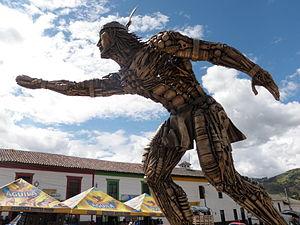
Le tejo, ou turmequé est un sport traditionnel en Colombie. Le sport est originaire du peuple amérindien Chibcha du centre-ouest de la Colombie.